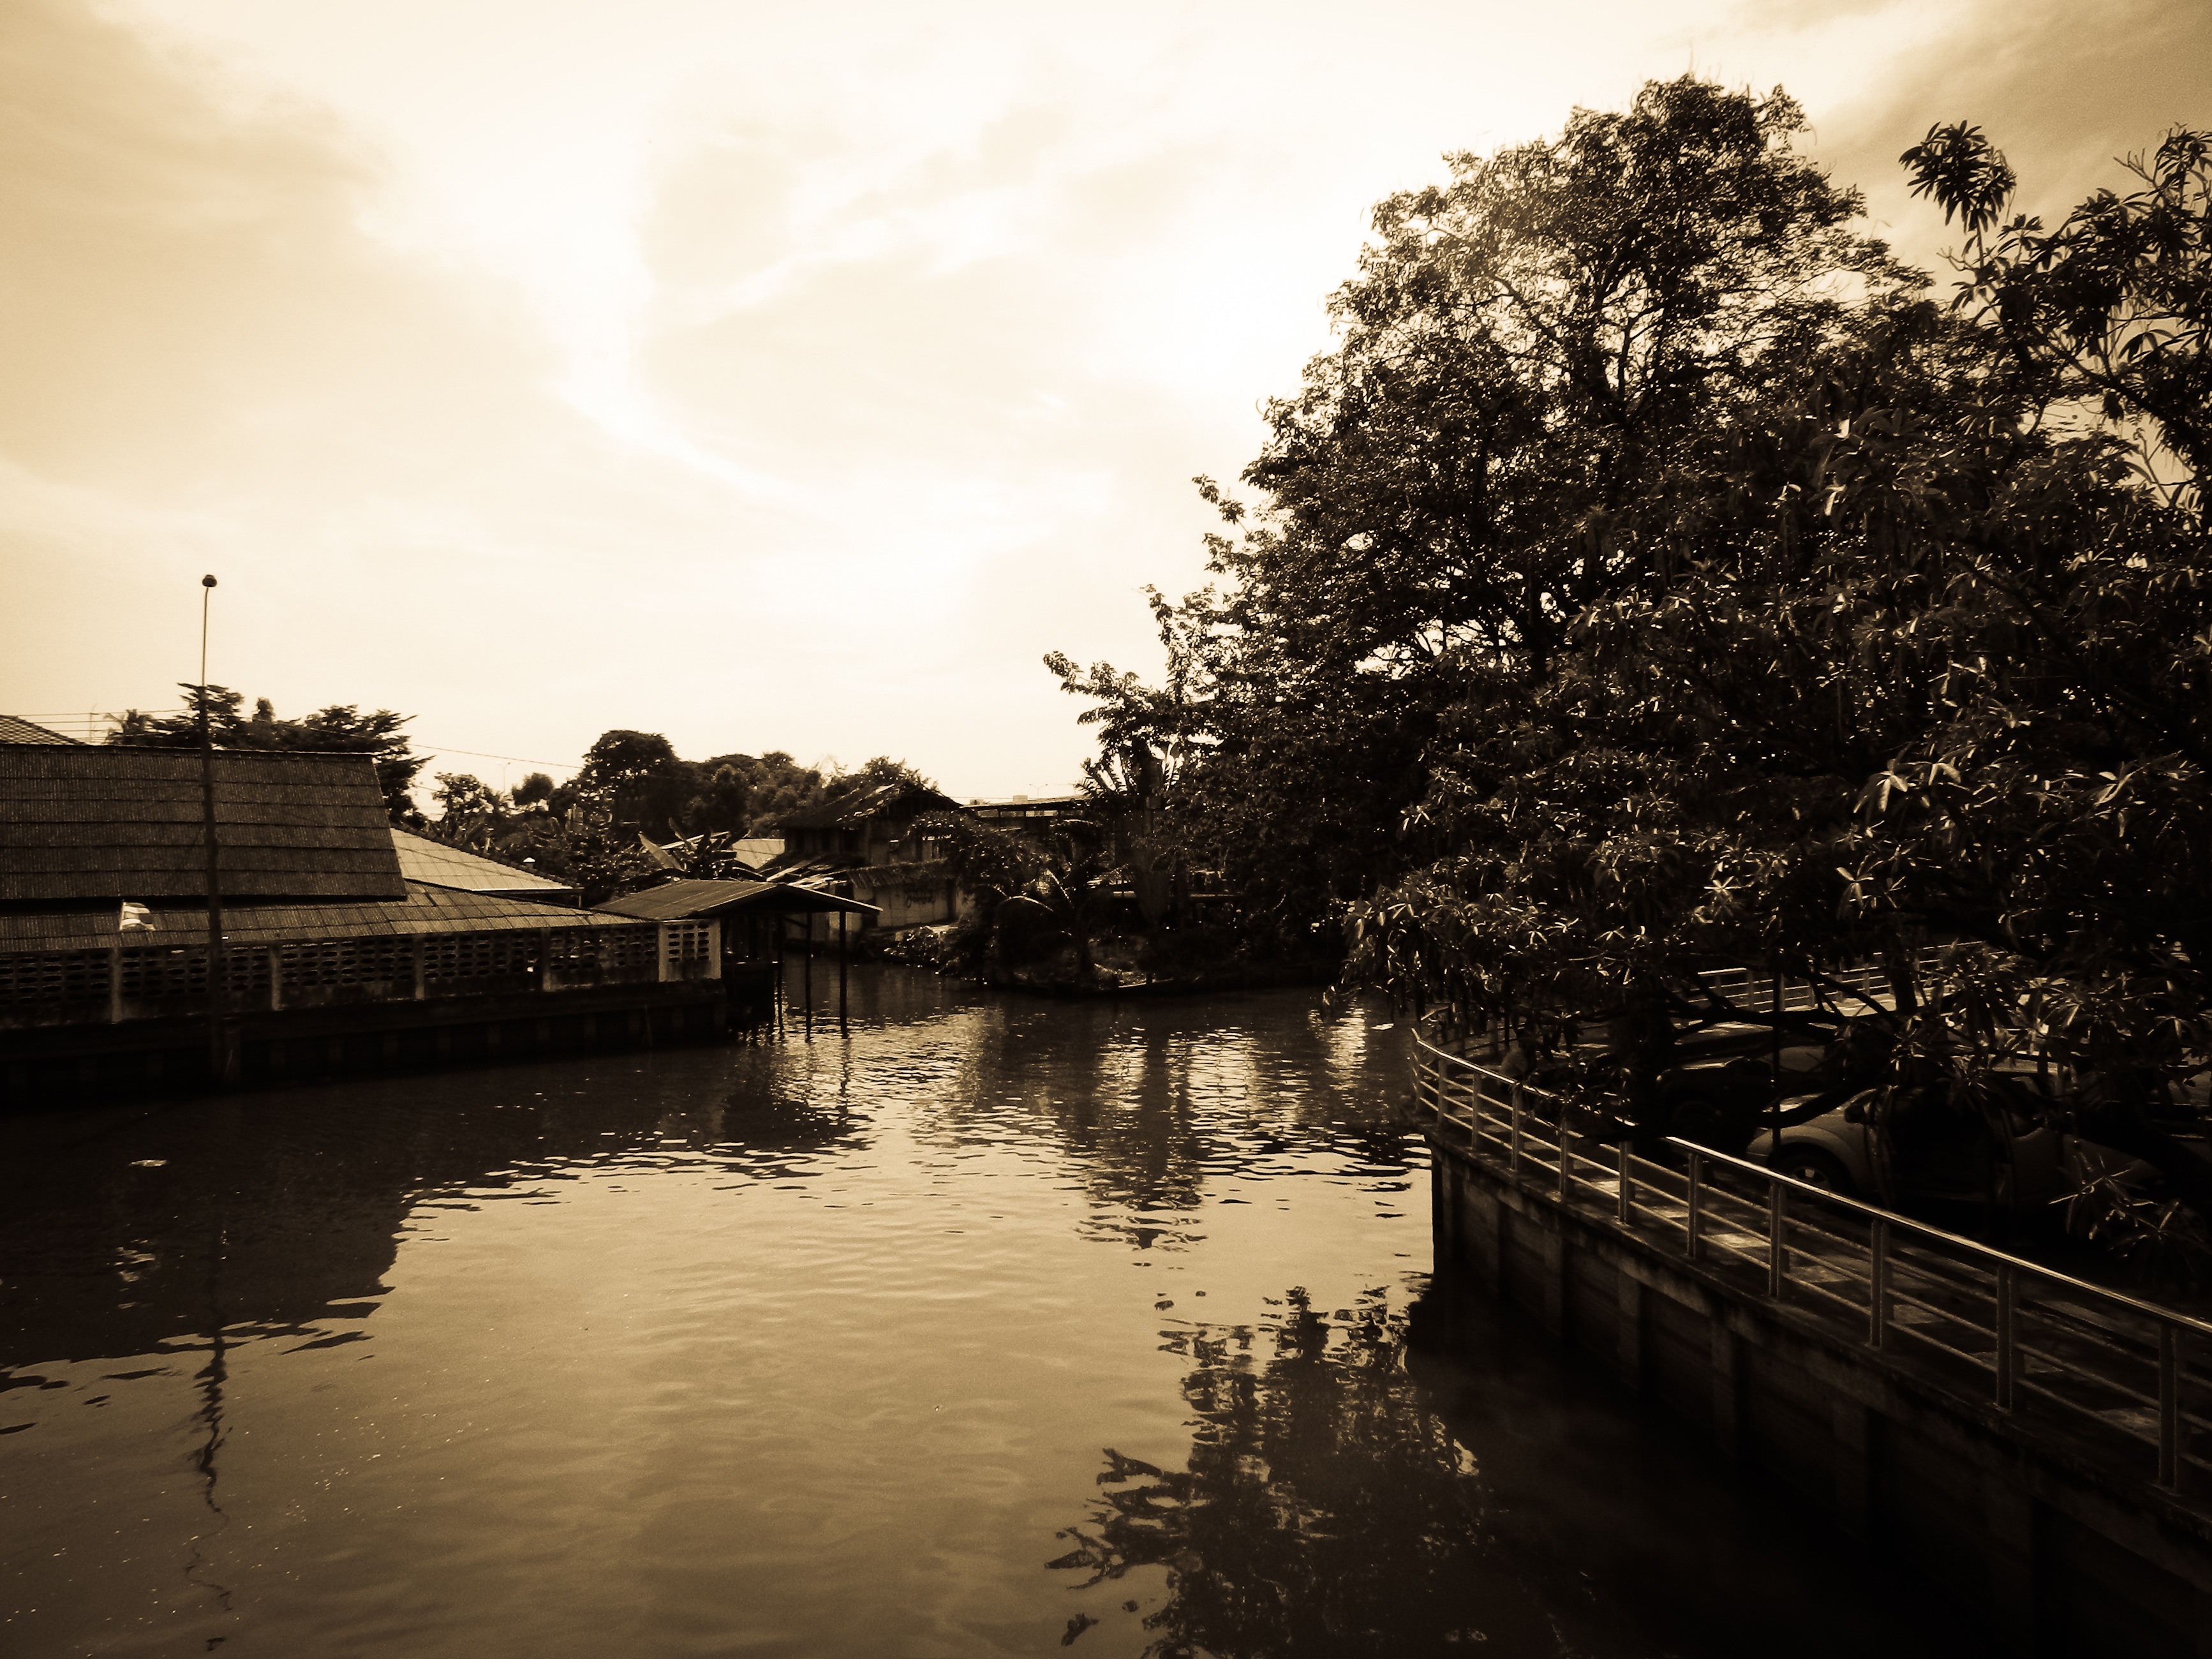
landscape, tree, water, nature, cloud, sky, sun, sunset, house, sunlight, morning, old, dawn, river, canal, dusk, evening, reflection, waterway, thailand, bangkok, nostalgic color